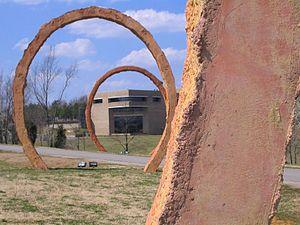
Cet article a pour objet d'établir une liste de musées aux États-Unis classés par État, puis par ville.
Le North Carolina Museum of Art est un musée situé à Raleigh en Caroline du Nord aux États-Unis.